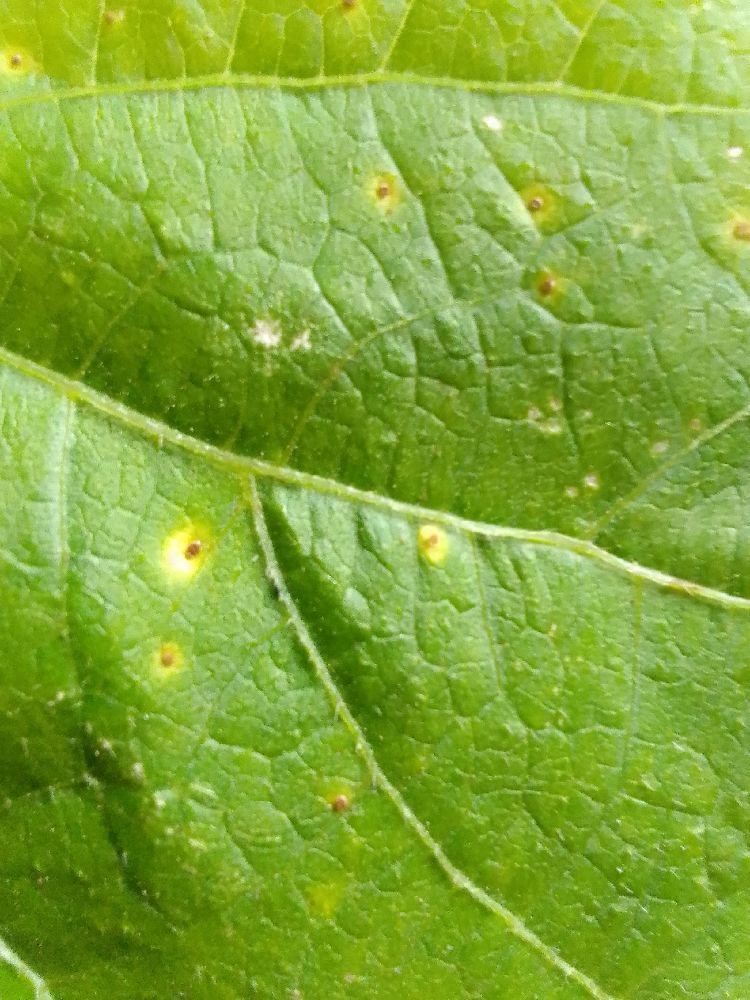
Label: rust